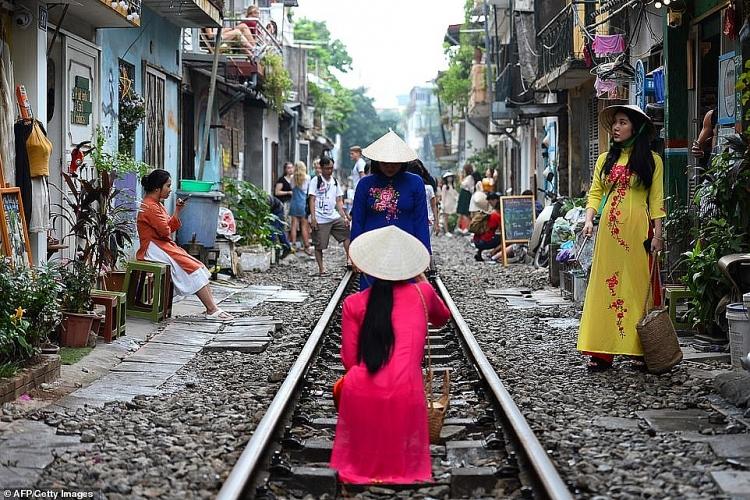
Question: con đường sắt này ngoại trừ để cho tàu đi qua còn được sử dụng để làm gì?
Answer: để du khách đến tham quan chụp hình